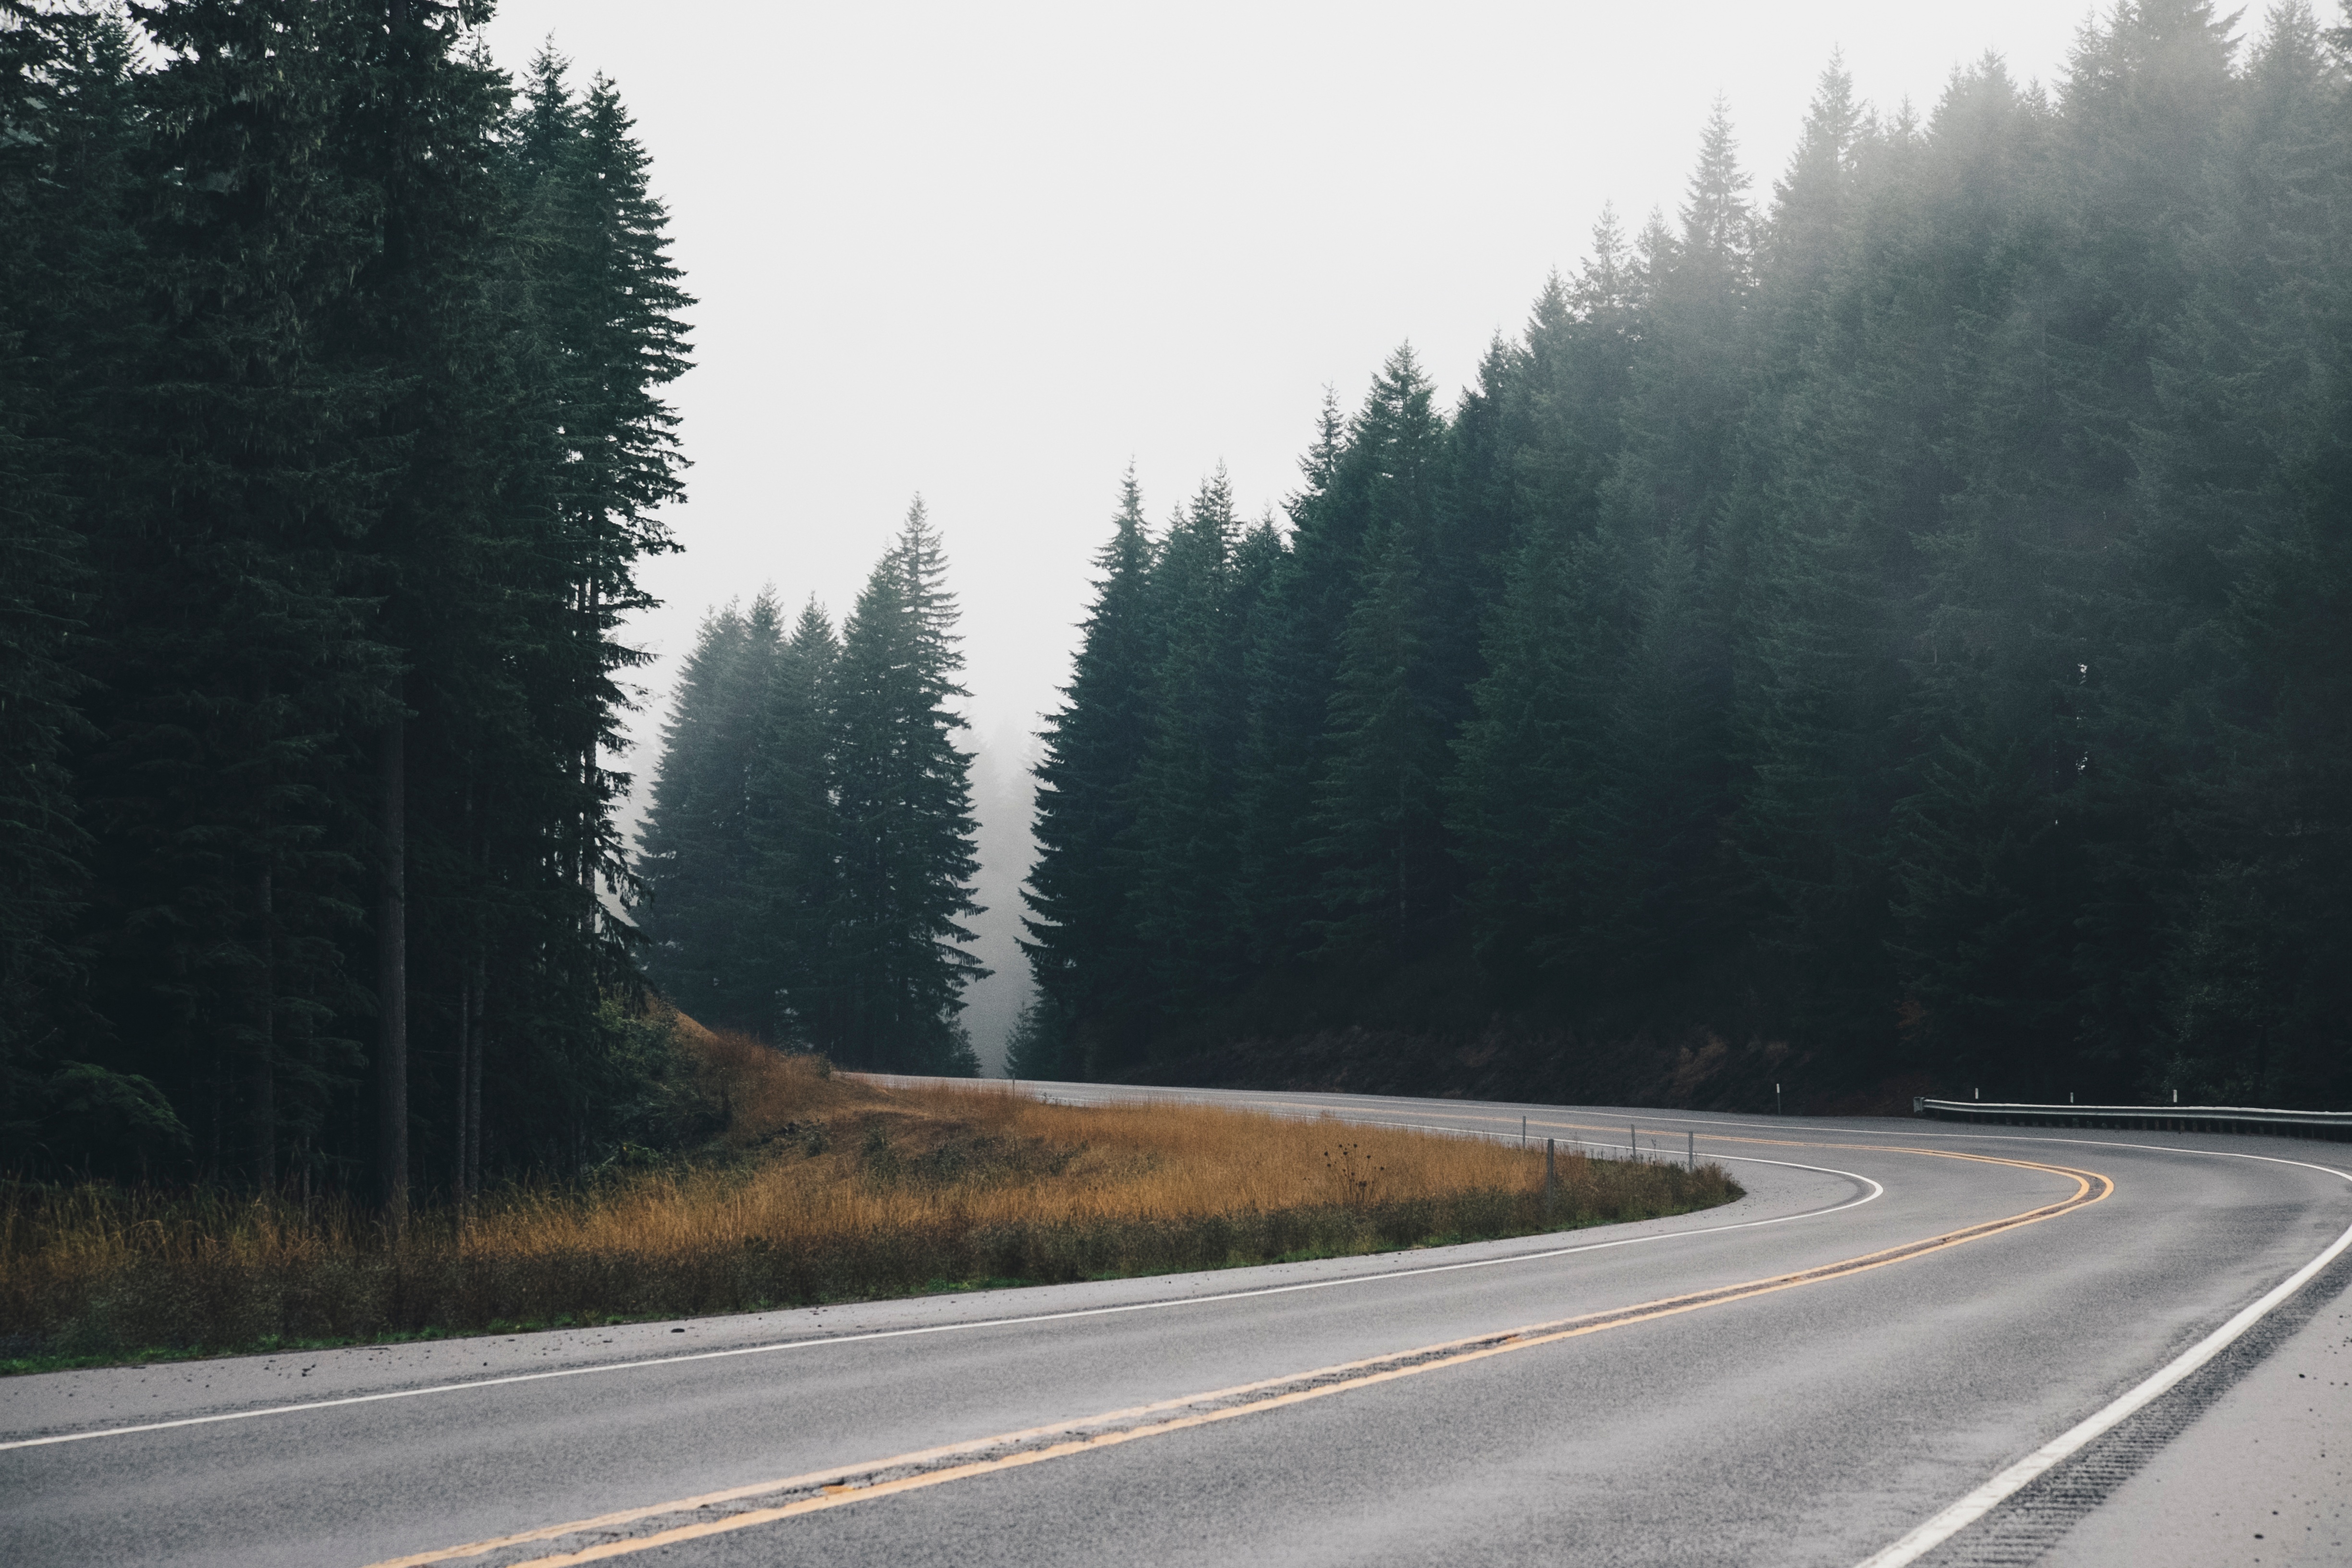
tree, forest, mountain, snow, winter, fog, road, mist, morning, highway, driving, weather, lane, season, road trip, pacific northwest, infrastructure, atmospheric phenomenon